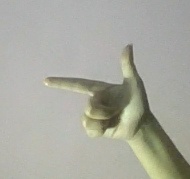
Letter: yaa